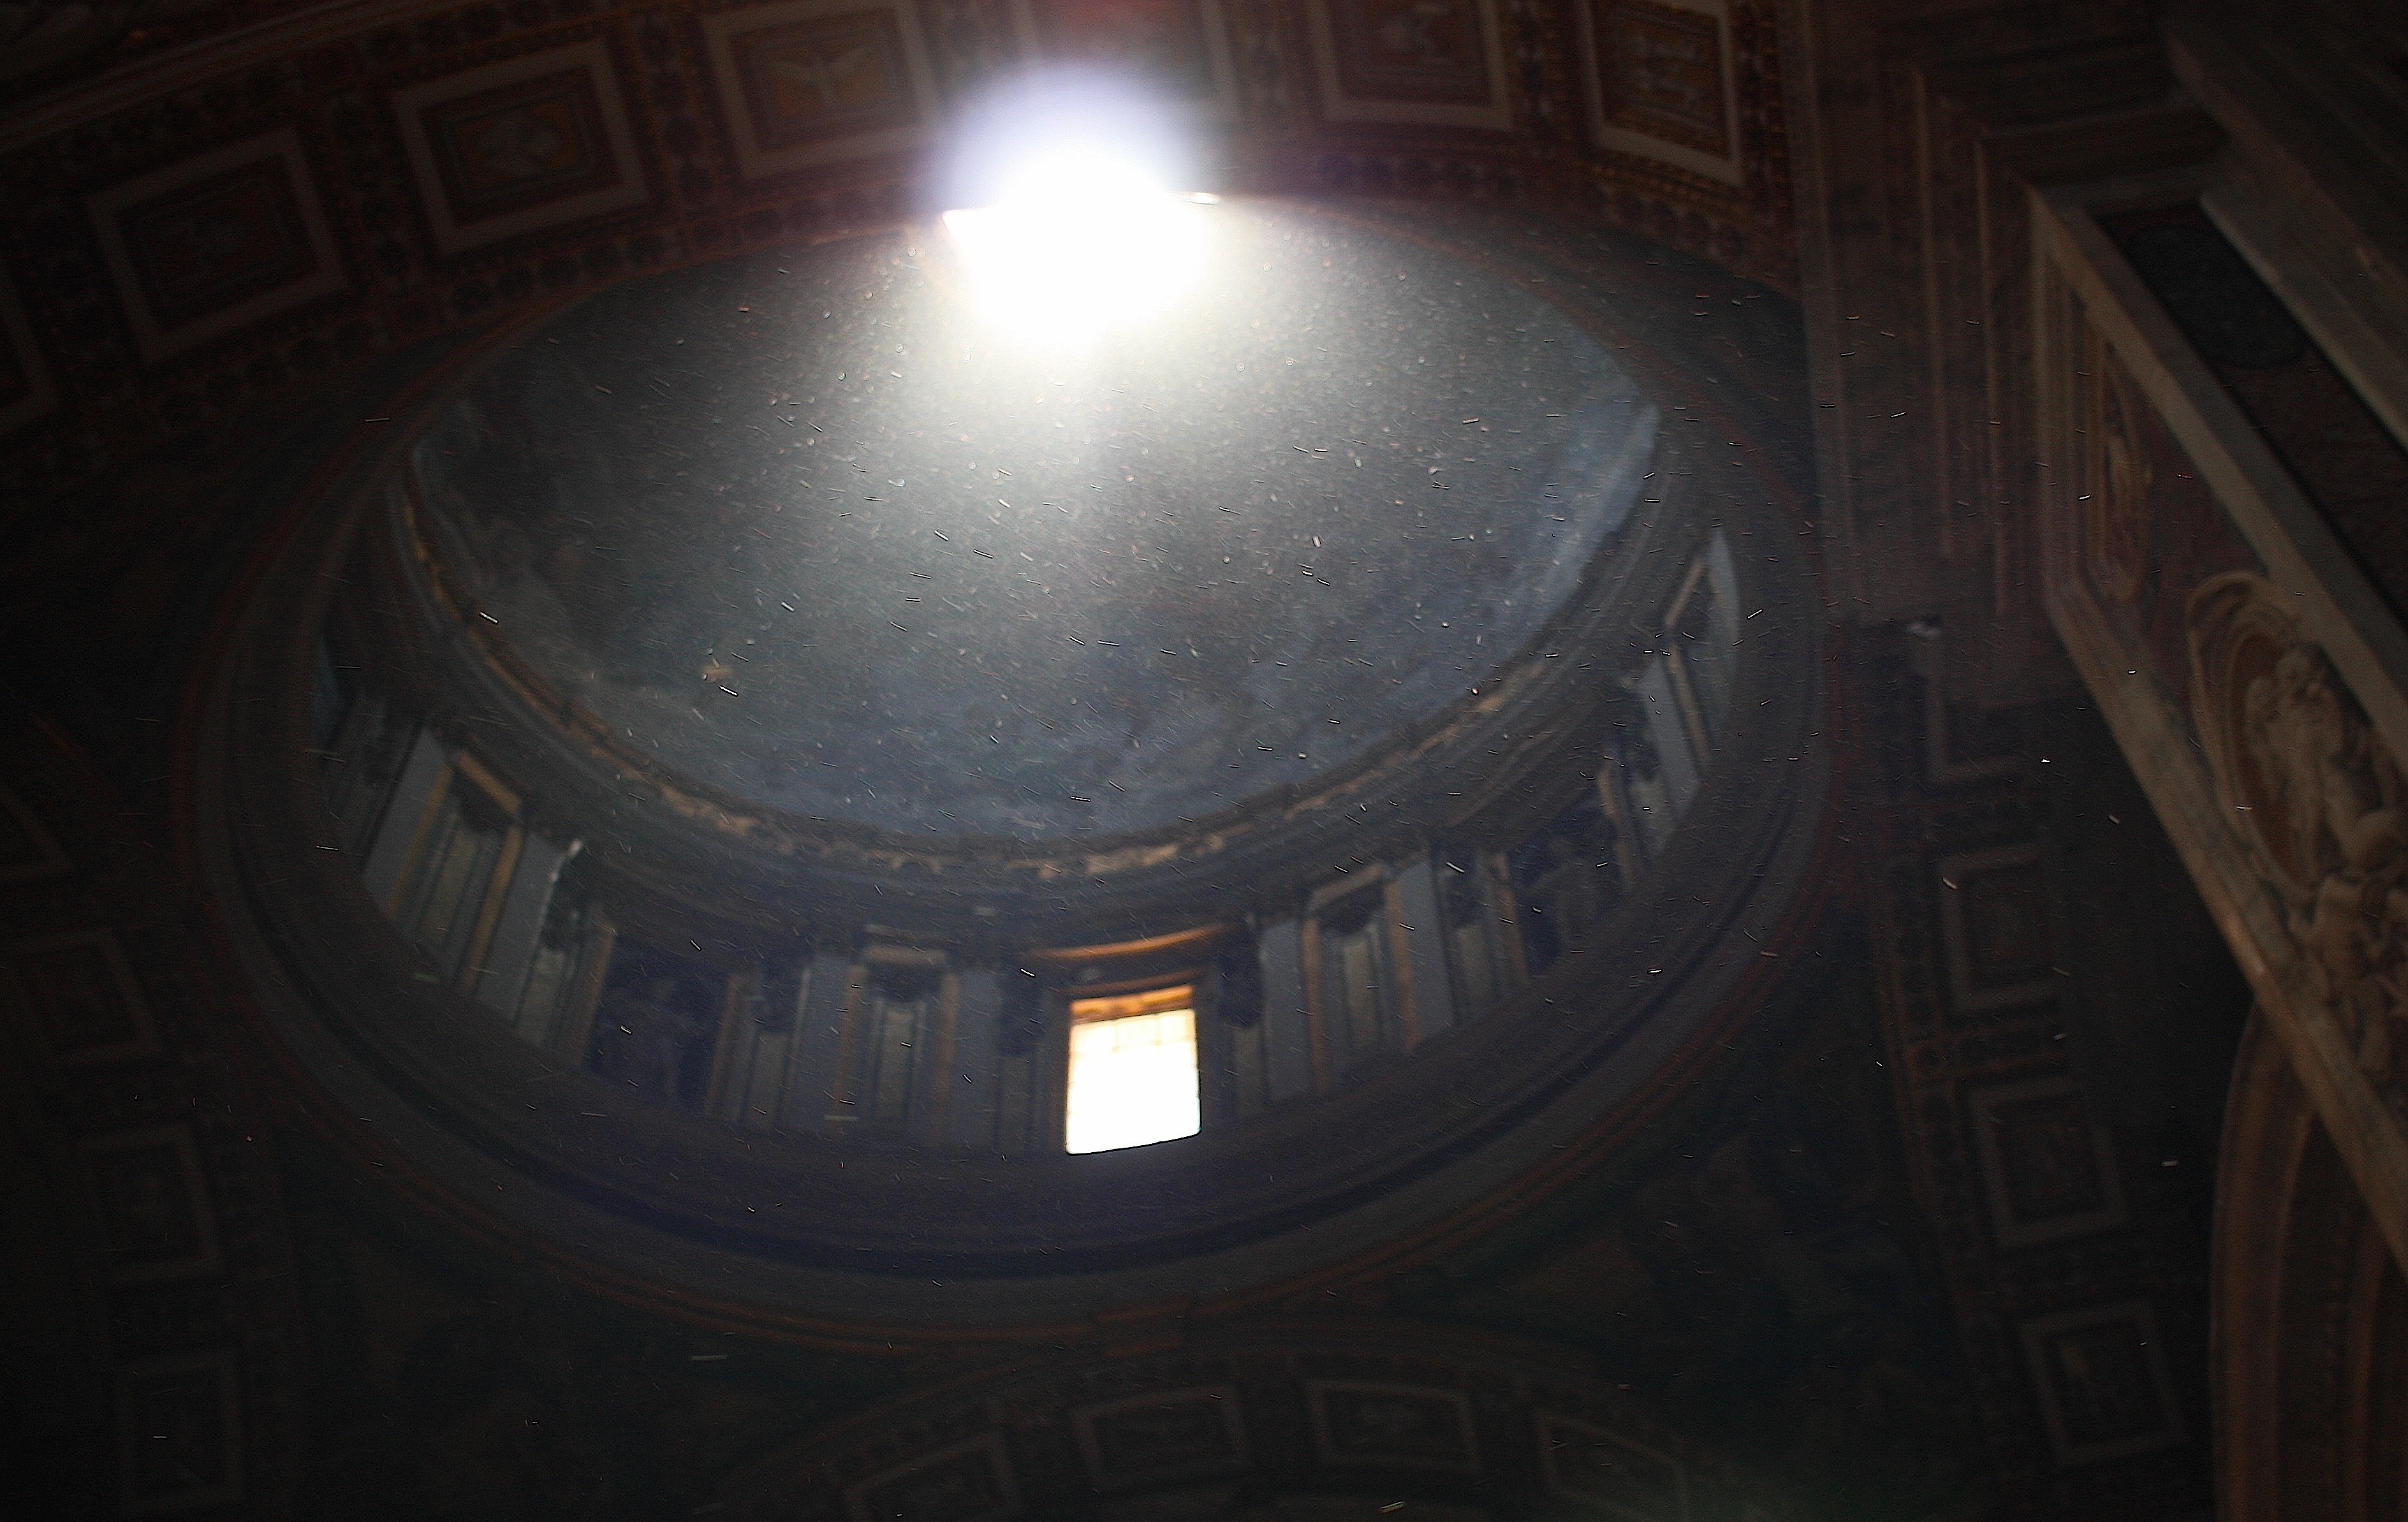
light, ceiling, darkness, lighting, symmetry, dome, shape